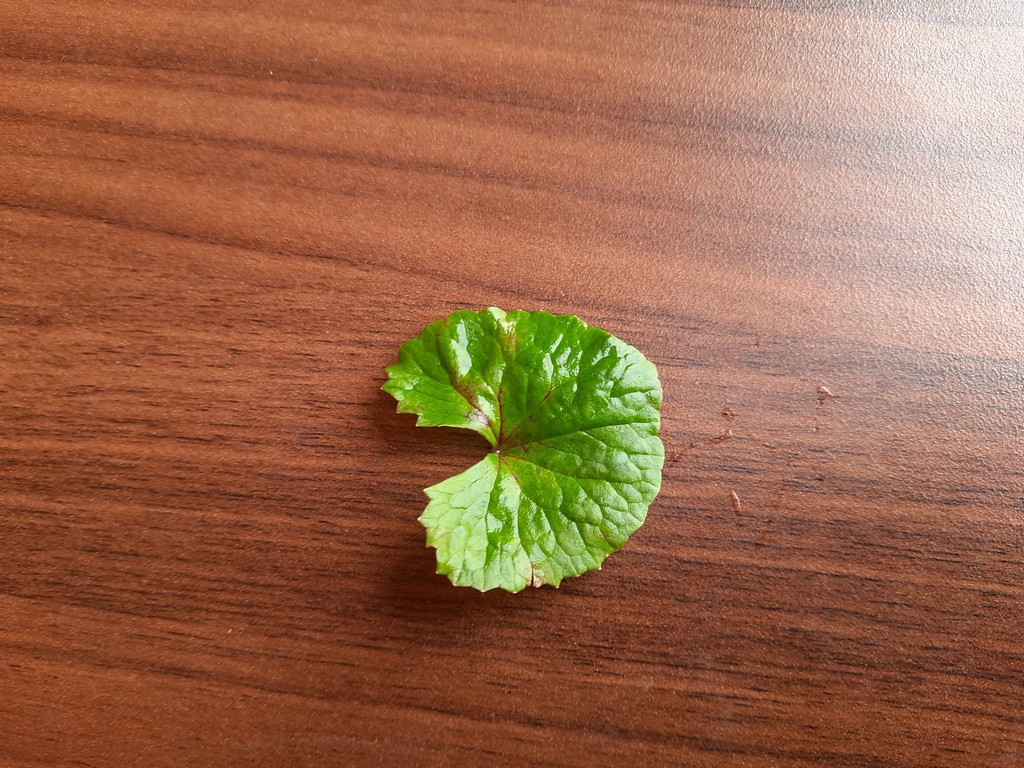
Label: Unhealthy